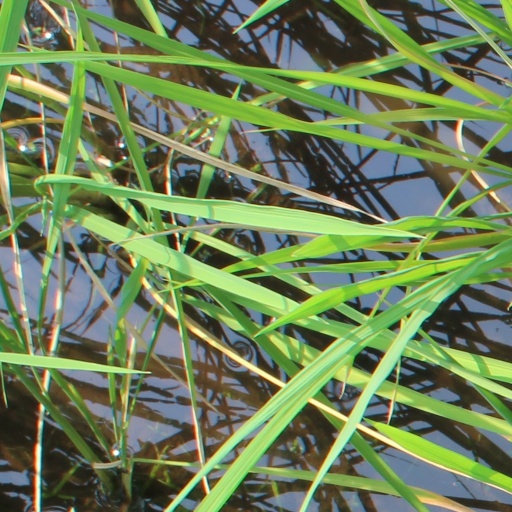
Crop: rice